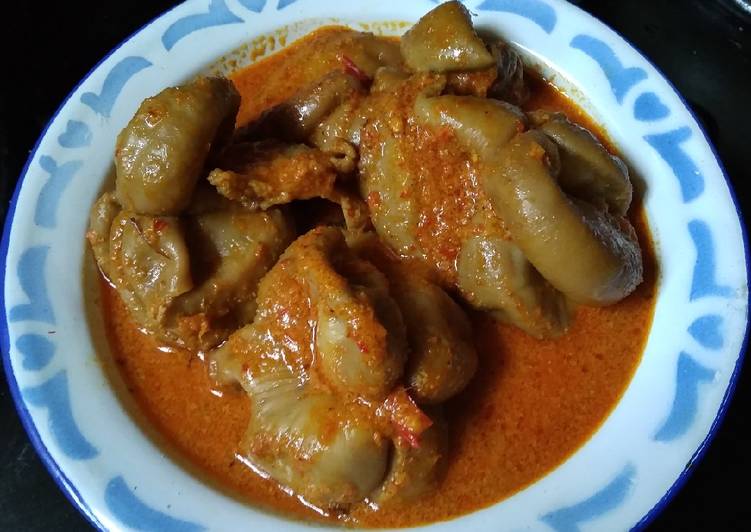
Label: gulai_tambusu